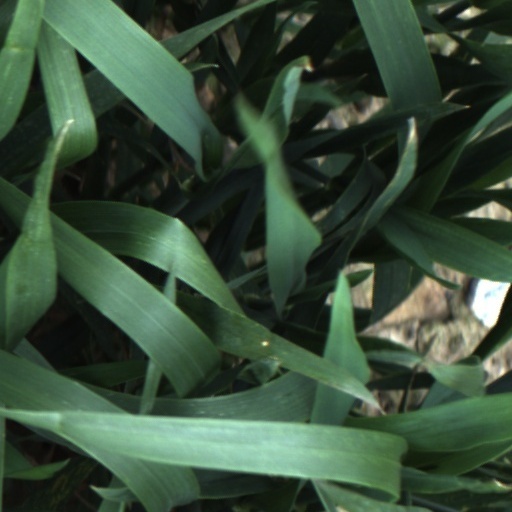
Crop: wheat